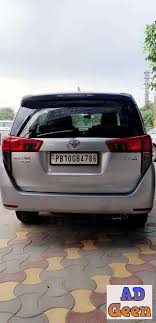
Label: noambulance